Simon Bisbi Clan

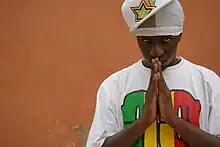
Simon Bisbi Clan "(By Sandy Haessner www.greenyezdesign.com)".

Born on April, 27th, 1979 in Dakar, Simon Bisbi Clan from his real name, Simon Mohamed Kouka, starts his first steps in Hip Hop in 1997 first as a dancer but quickly as a rapper. Influenced by American and French artists as well as Senegalese hip hop artists from the previous “generation”, Simon creates his group Bisbi Clan with two of his childhood friends, allying both singing and rapping. From then and until 2001, Bisbi Clan multiplies its featuring and appearances on different productions and compilations with tracks such as “Mangui tuddu Hip sant Hop” calling for more unity in the Hip Hop movement and the return to its original values, or “Balla”, a remix of Wycleef's song Diallo, in memory of the student Balla Gaye killed by the police during a manifestation.